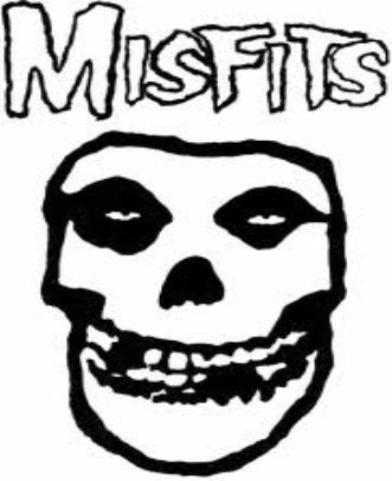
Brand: misfit
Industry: Electronic